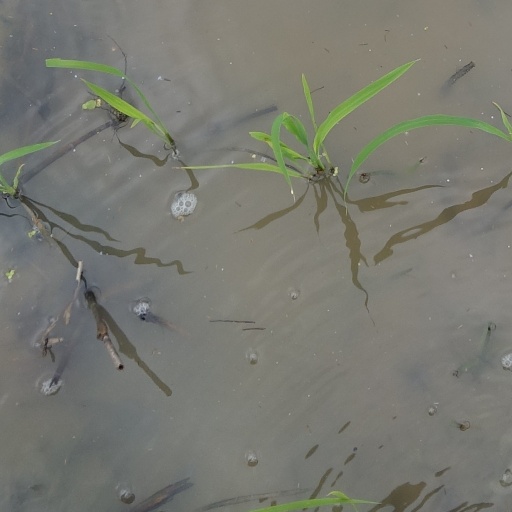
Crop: rice